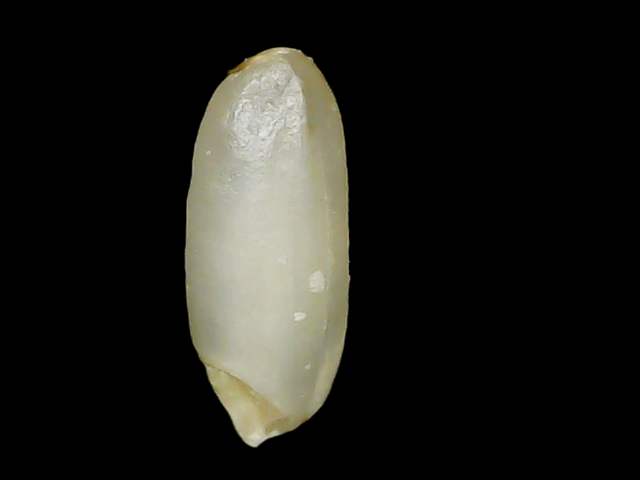
Rice variety: Binadhan23